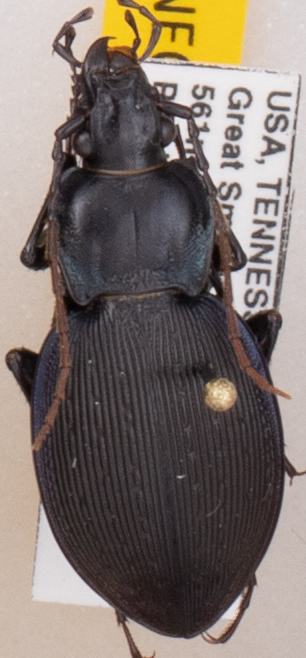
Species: Carabus goryi
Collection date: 2019-06-25
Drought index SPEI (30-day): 0.13
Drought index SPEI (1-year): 2.09
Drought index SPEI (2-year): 2.09